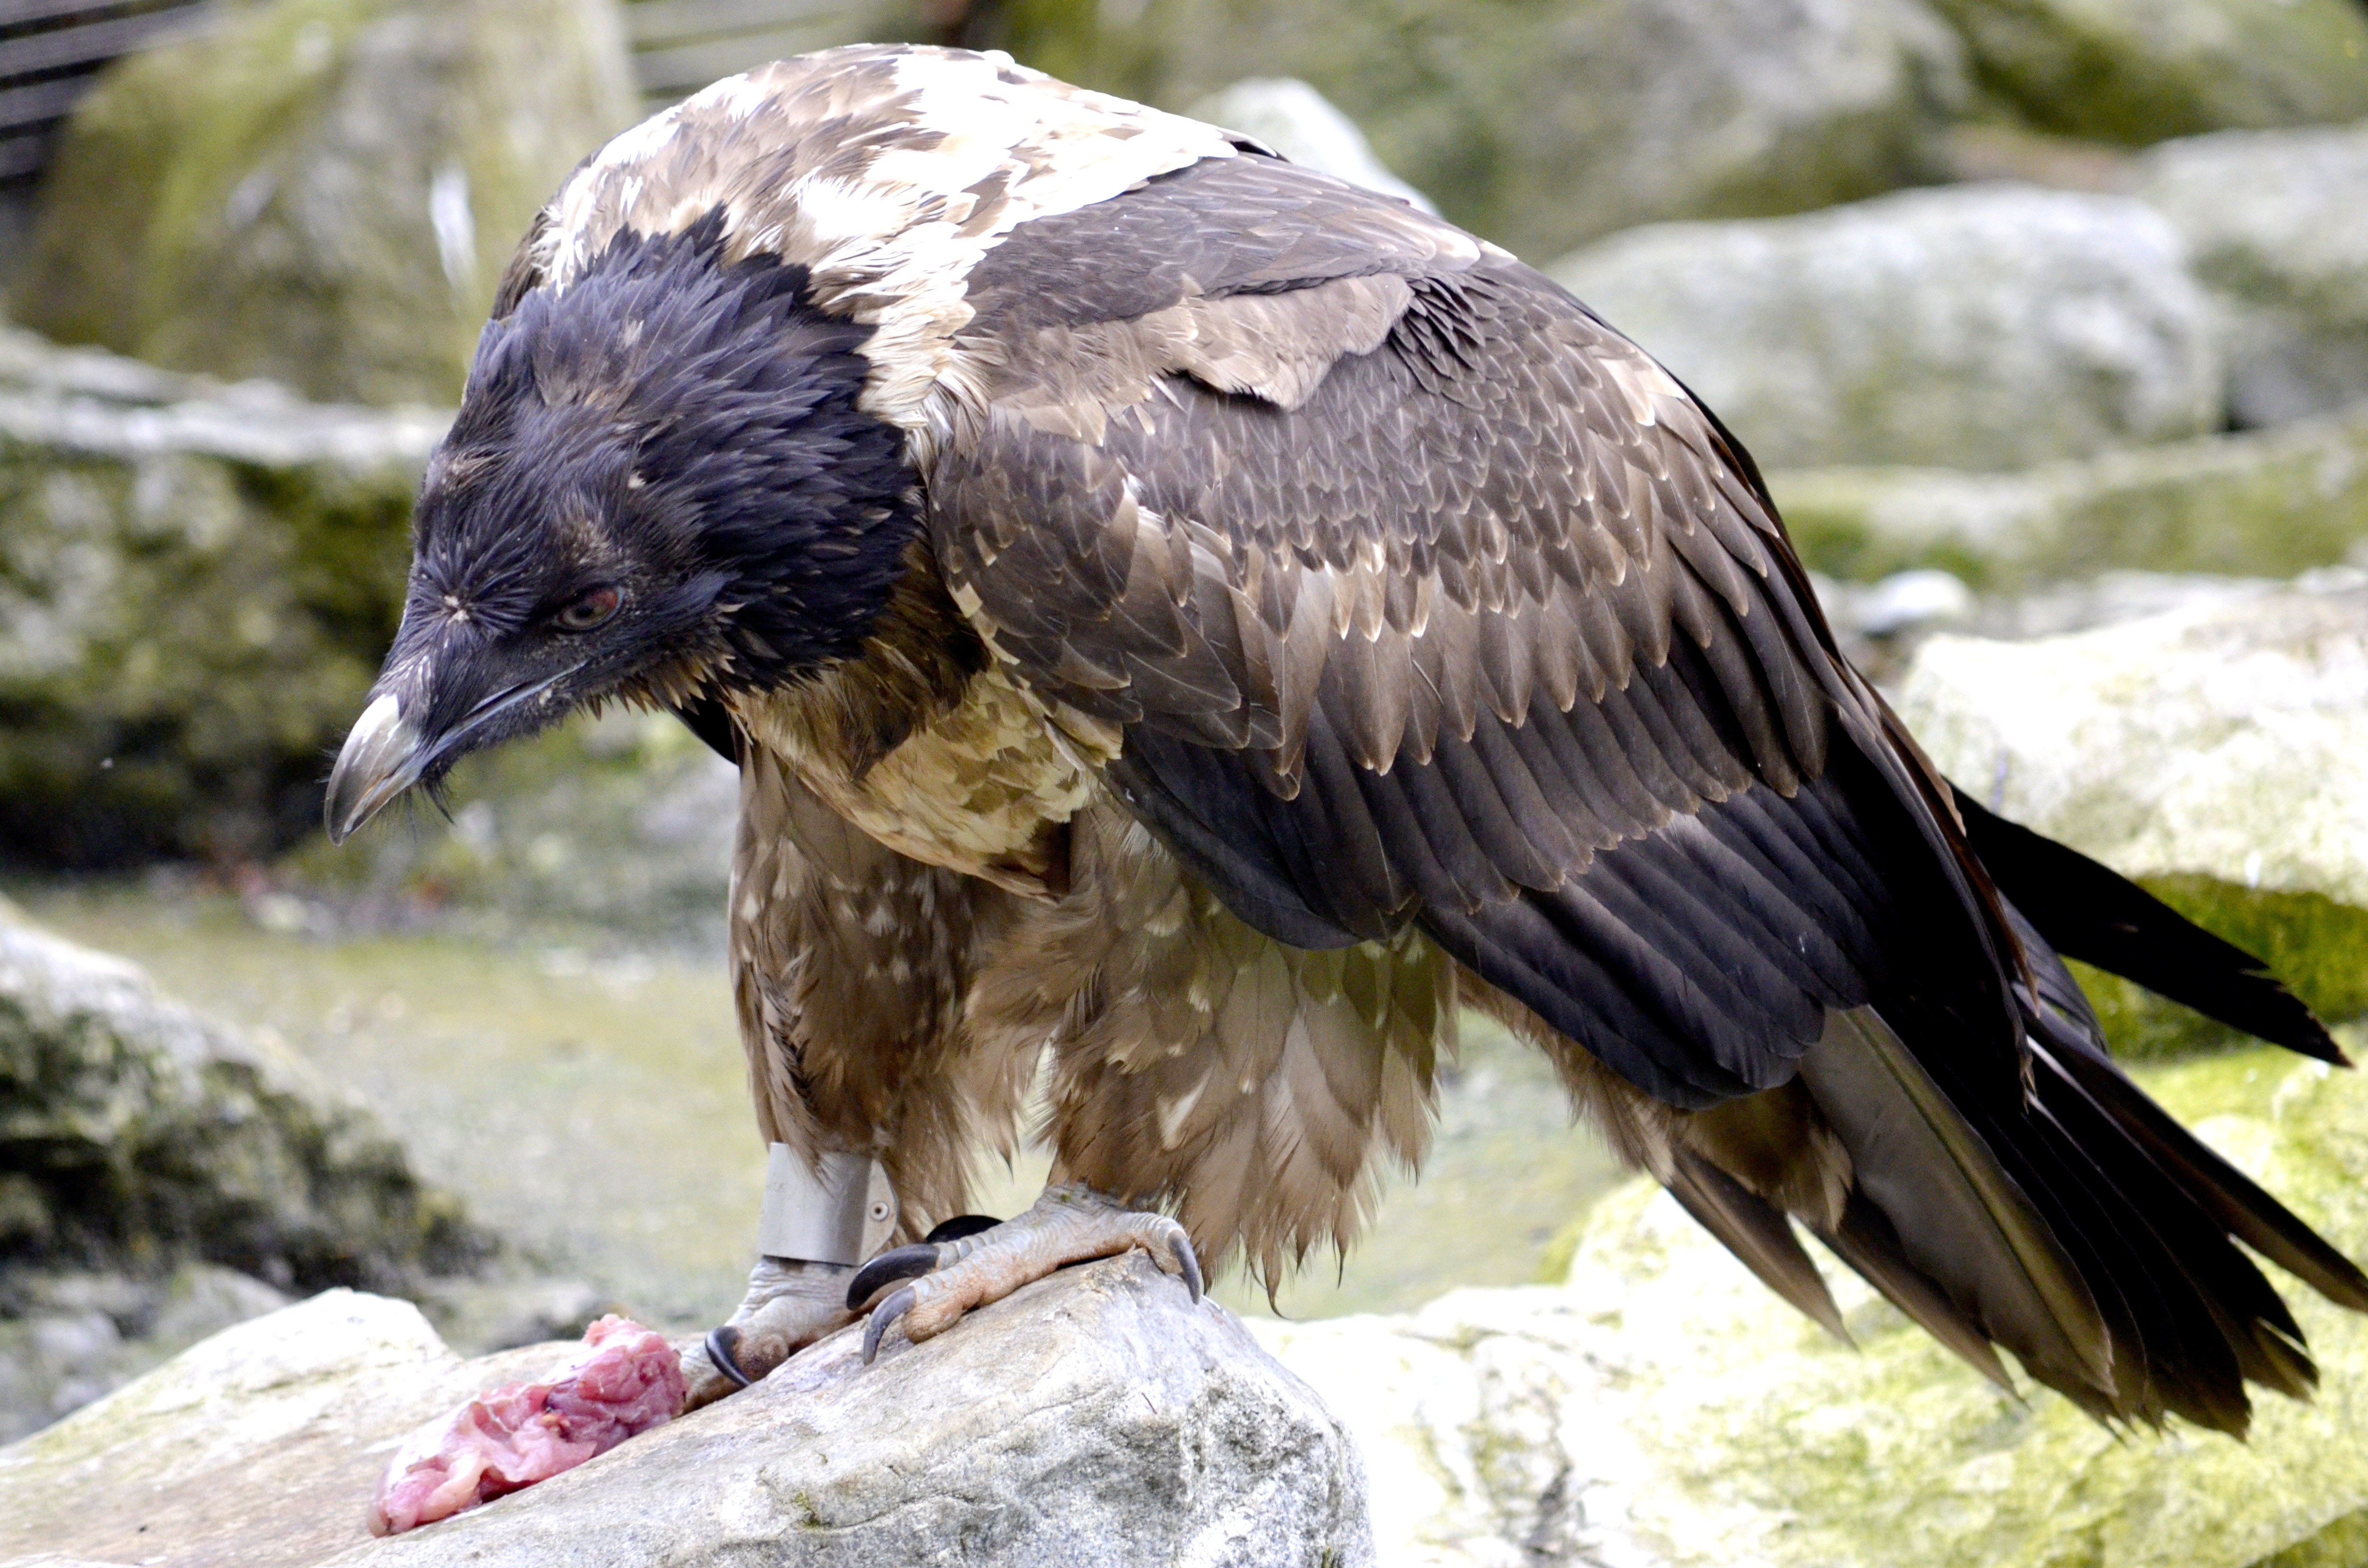
bird, wing, wildlife, zoo, beak, close, eat, meat, fauna, raptor, bird of prey, birds, head, vertebrate, bill, vulture, bearded vulture, lambs vultures, gypaetus barbatus